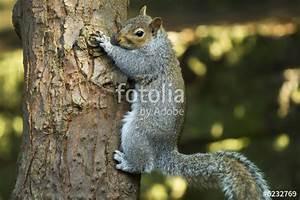
squirrel